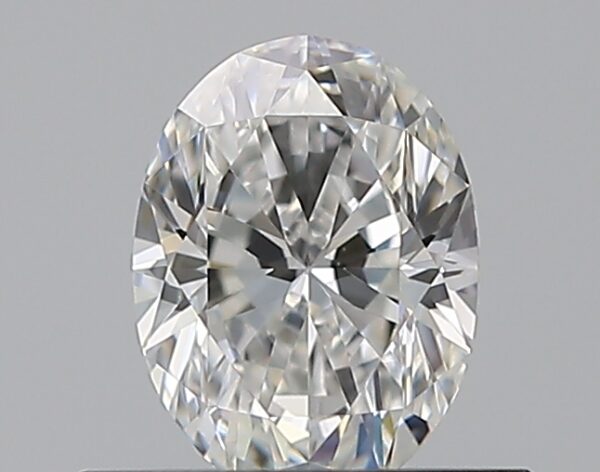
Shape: oval
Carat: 0.51
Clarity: VVS2
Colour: E
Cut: EX
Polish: EX
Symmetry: VG
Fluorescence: M
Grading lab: GIA
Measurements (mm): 6.03 x 4.46 x 2.82